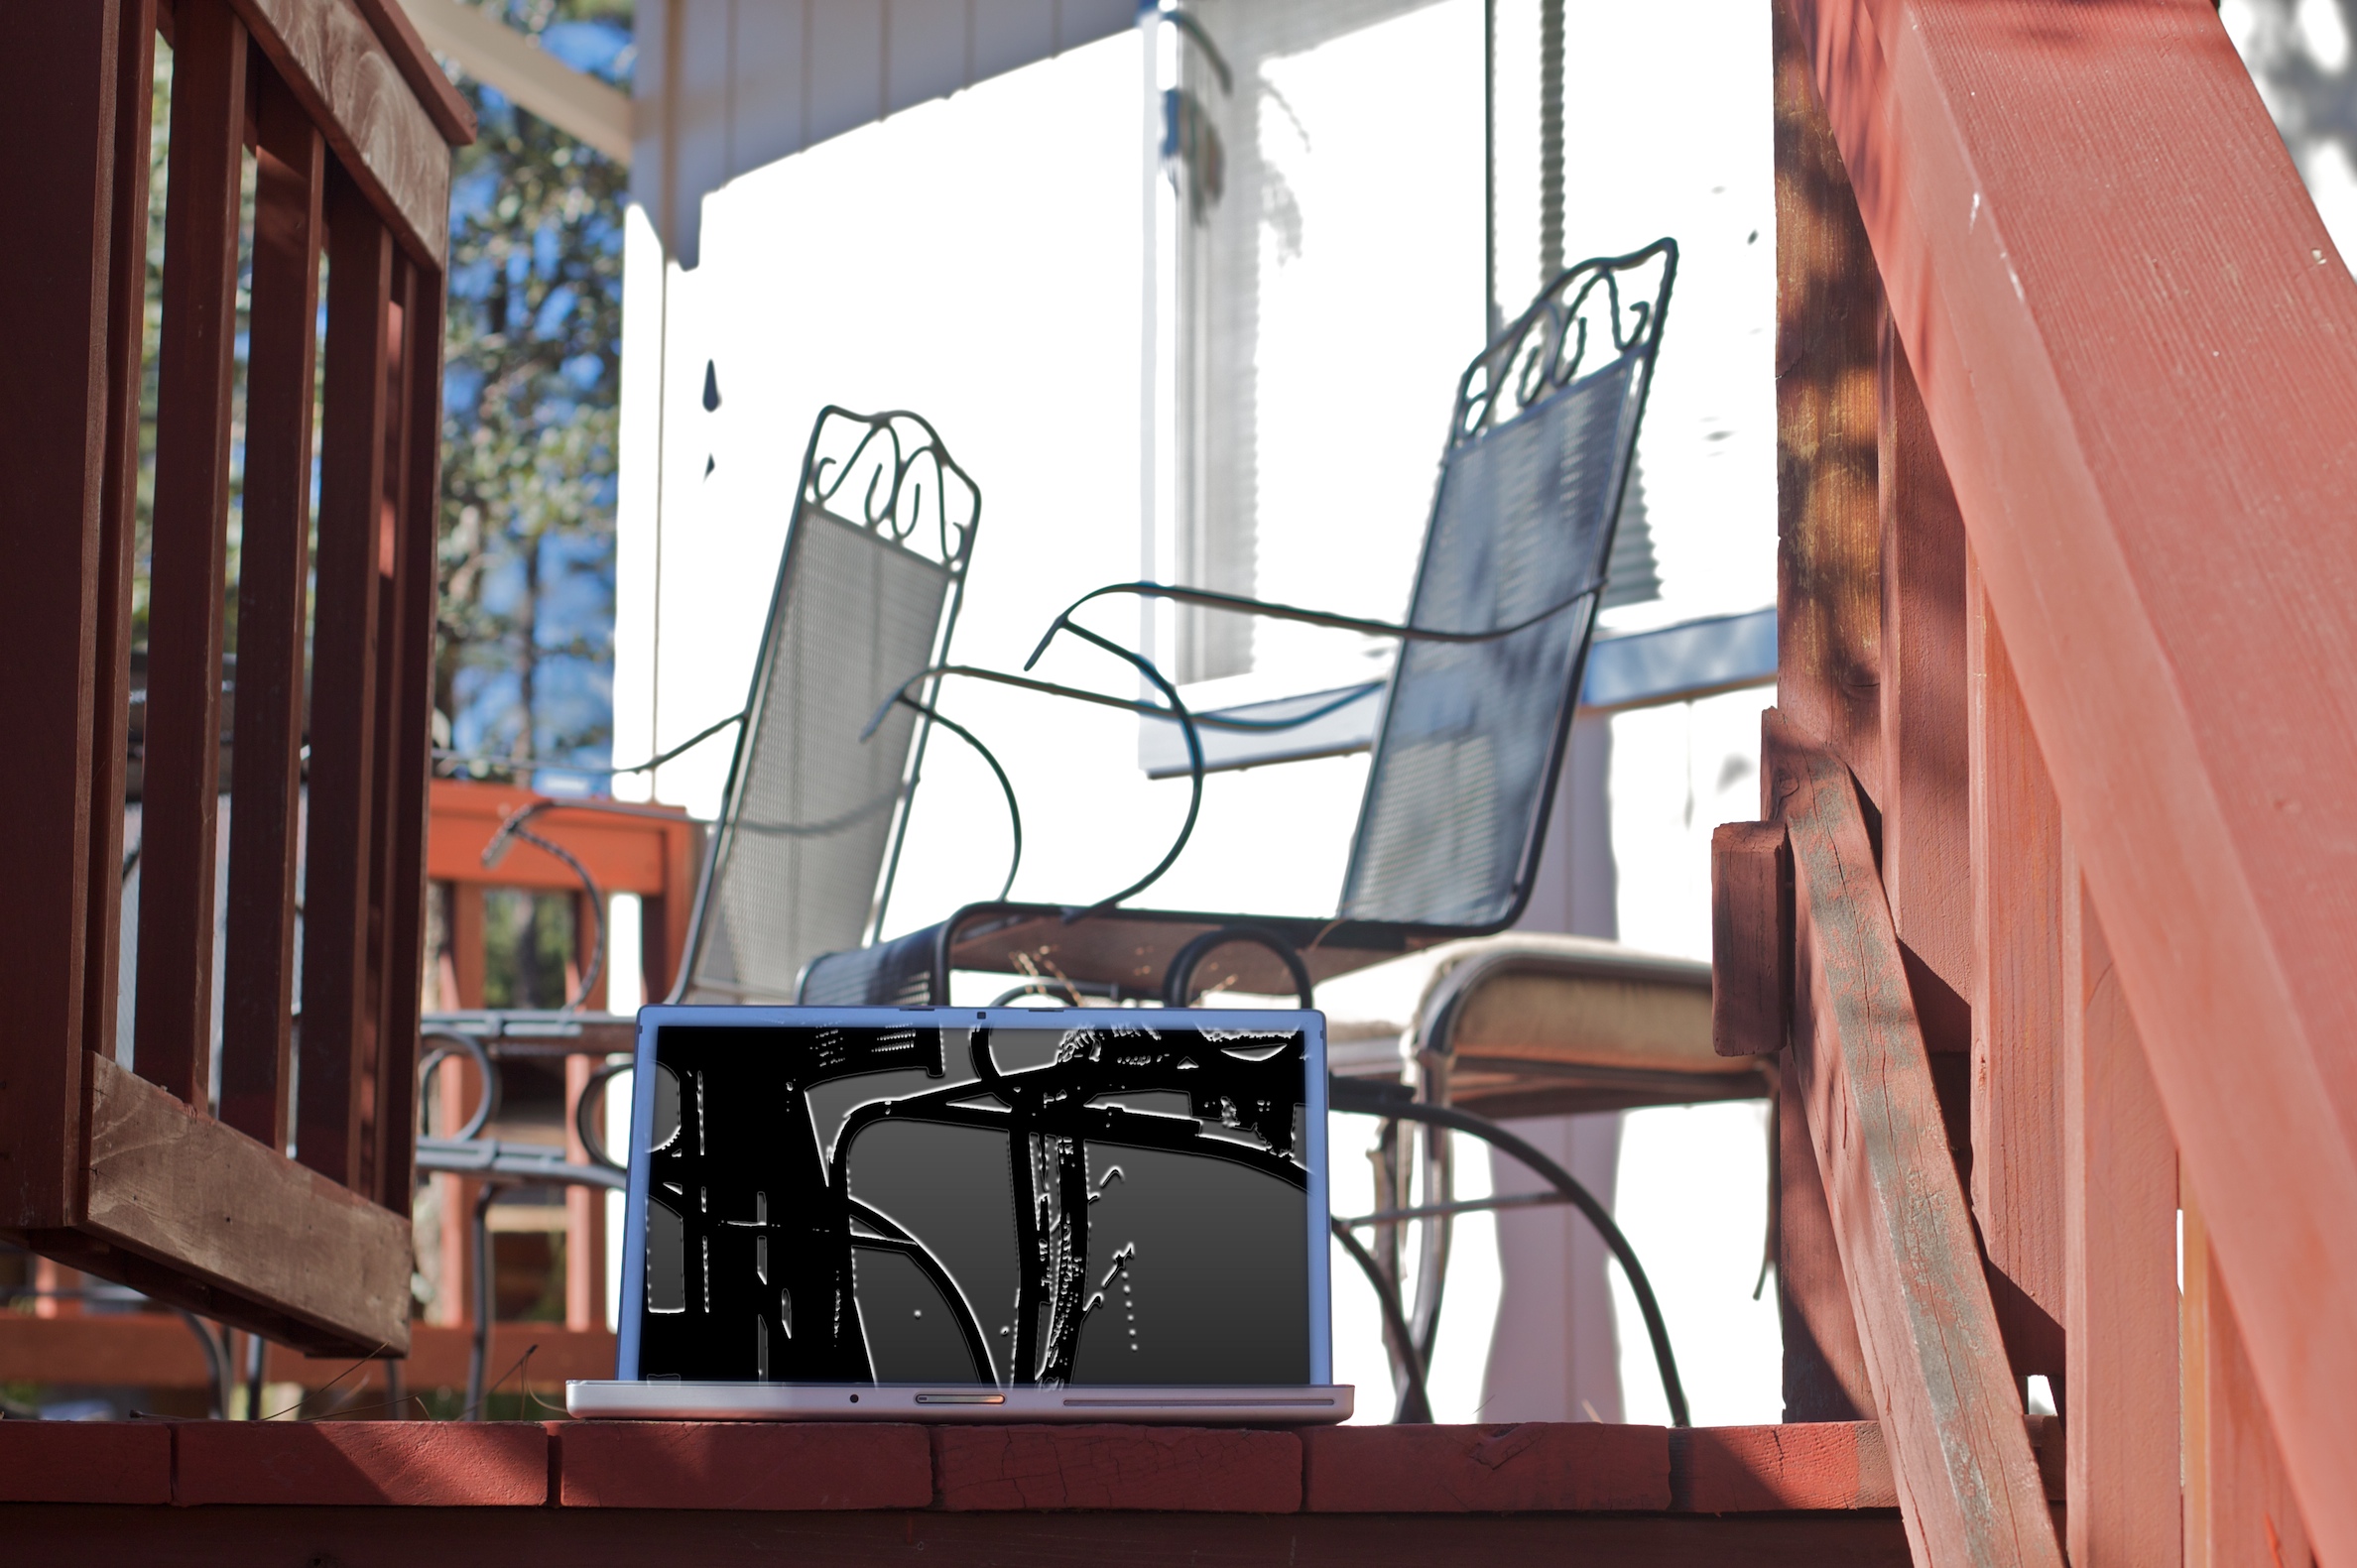
wood, window, home, furniture, room, interior design, design, mural, dailyshoot